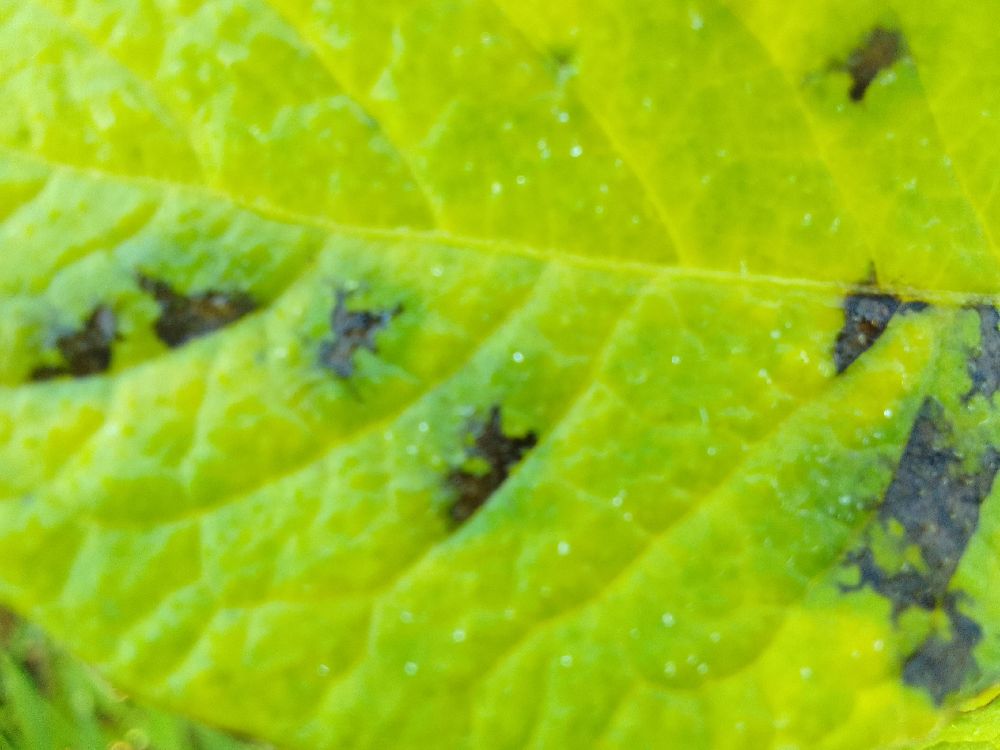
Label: Early blight